Indian Museum

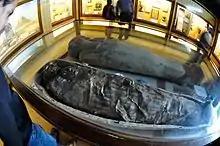
Egyptian human mummy, about 4,000 years old, at the museum.

This building had been designated as the site for not just the Asiatic Societies, Oriental Museum's collection and the Economic Geology collection of the Geological Survey of India but also to hold the offices of both.